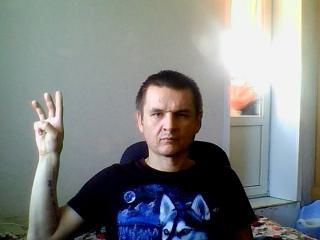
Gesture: three